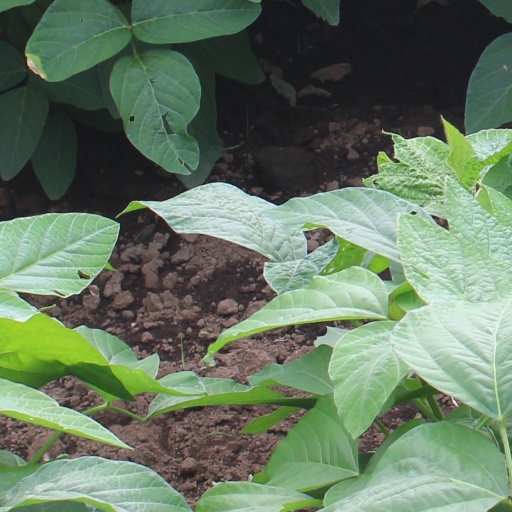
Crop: soybean